Imperial Citadel of Thăng Long

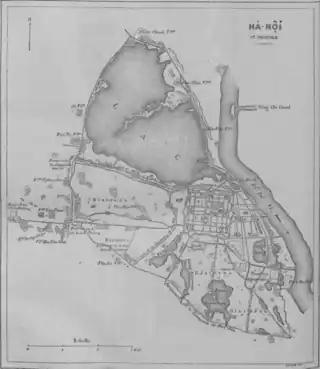
Map of Hanoi with the discernible quadrilateral outline of the Imperial City (1873)

In 1805, Gia Long enacted an extensive reconstruction of the old Imperial Citadel which truncated the complex and reconstructed the outer wall in the French the Vauban style. In 1831, during his administrative reform Minh Mang changed the name of Thăng Long to Hanoi province. This name existed until 1888 when the Nguyễn dynasty officially ceded Hanoi to the French, after which it would become the administrative capital of French Indochina Federation.